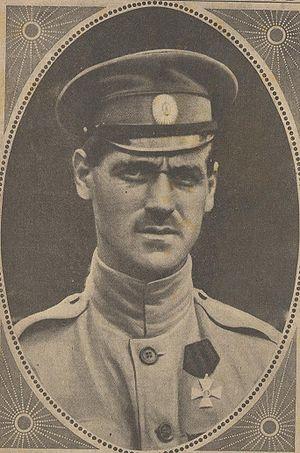
Michel Alexandrovitch de Russie est un grand-duc de Russie, membre de la dynastie des Romanov, né le 22 novembre 1878 à Saint-Pétersbourg et mort le 12 juin 1918 à Perm dans l'Oural.